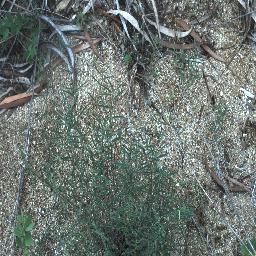
Label: negative